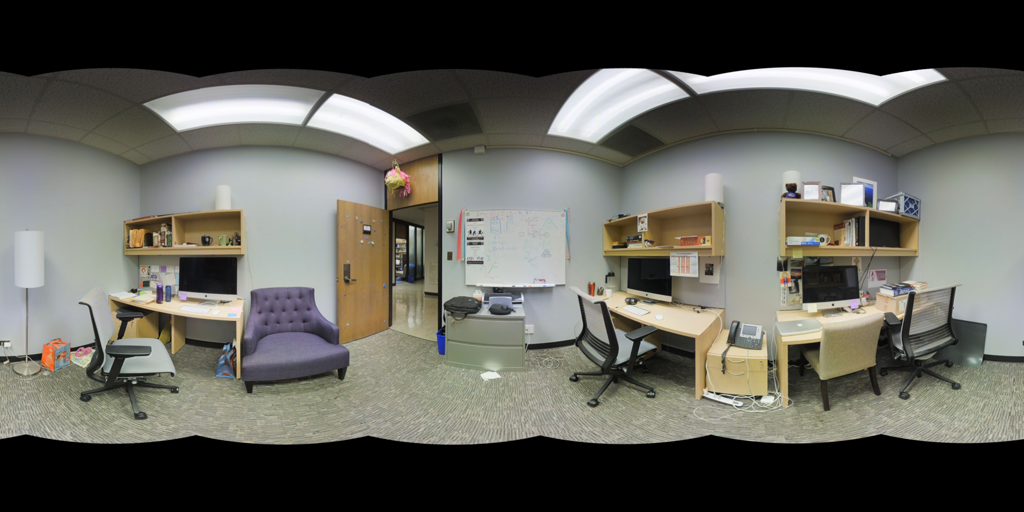
Referred object: Sofa in front of the door

Referred object: the purple tufted armchair